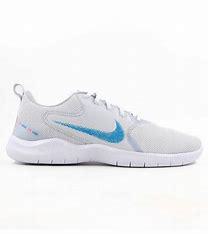
Brand: Nike
Model: Flex Experience Run 10